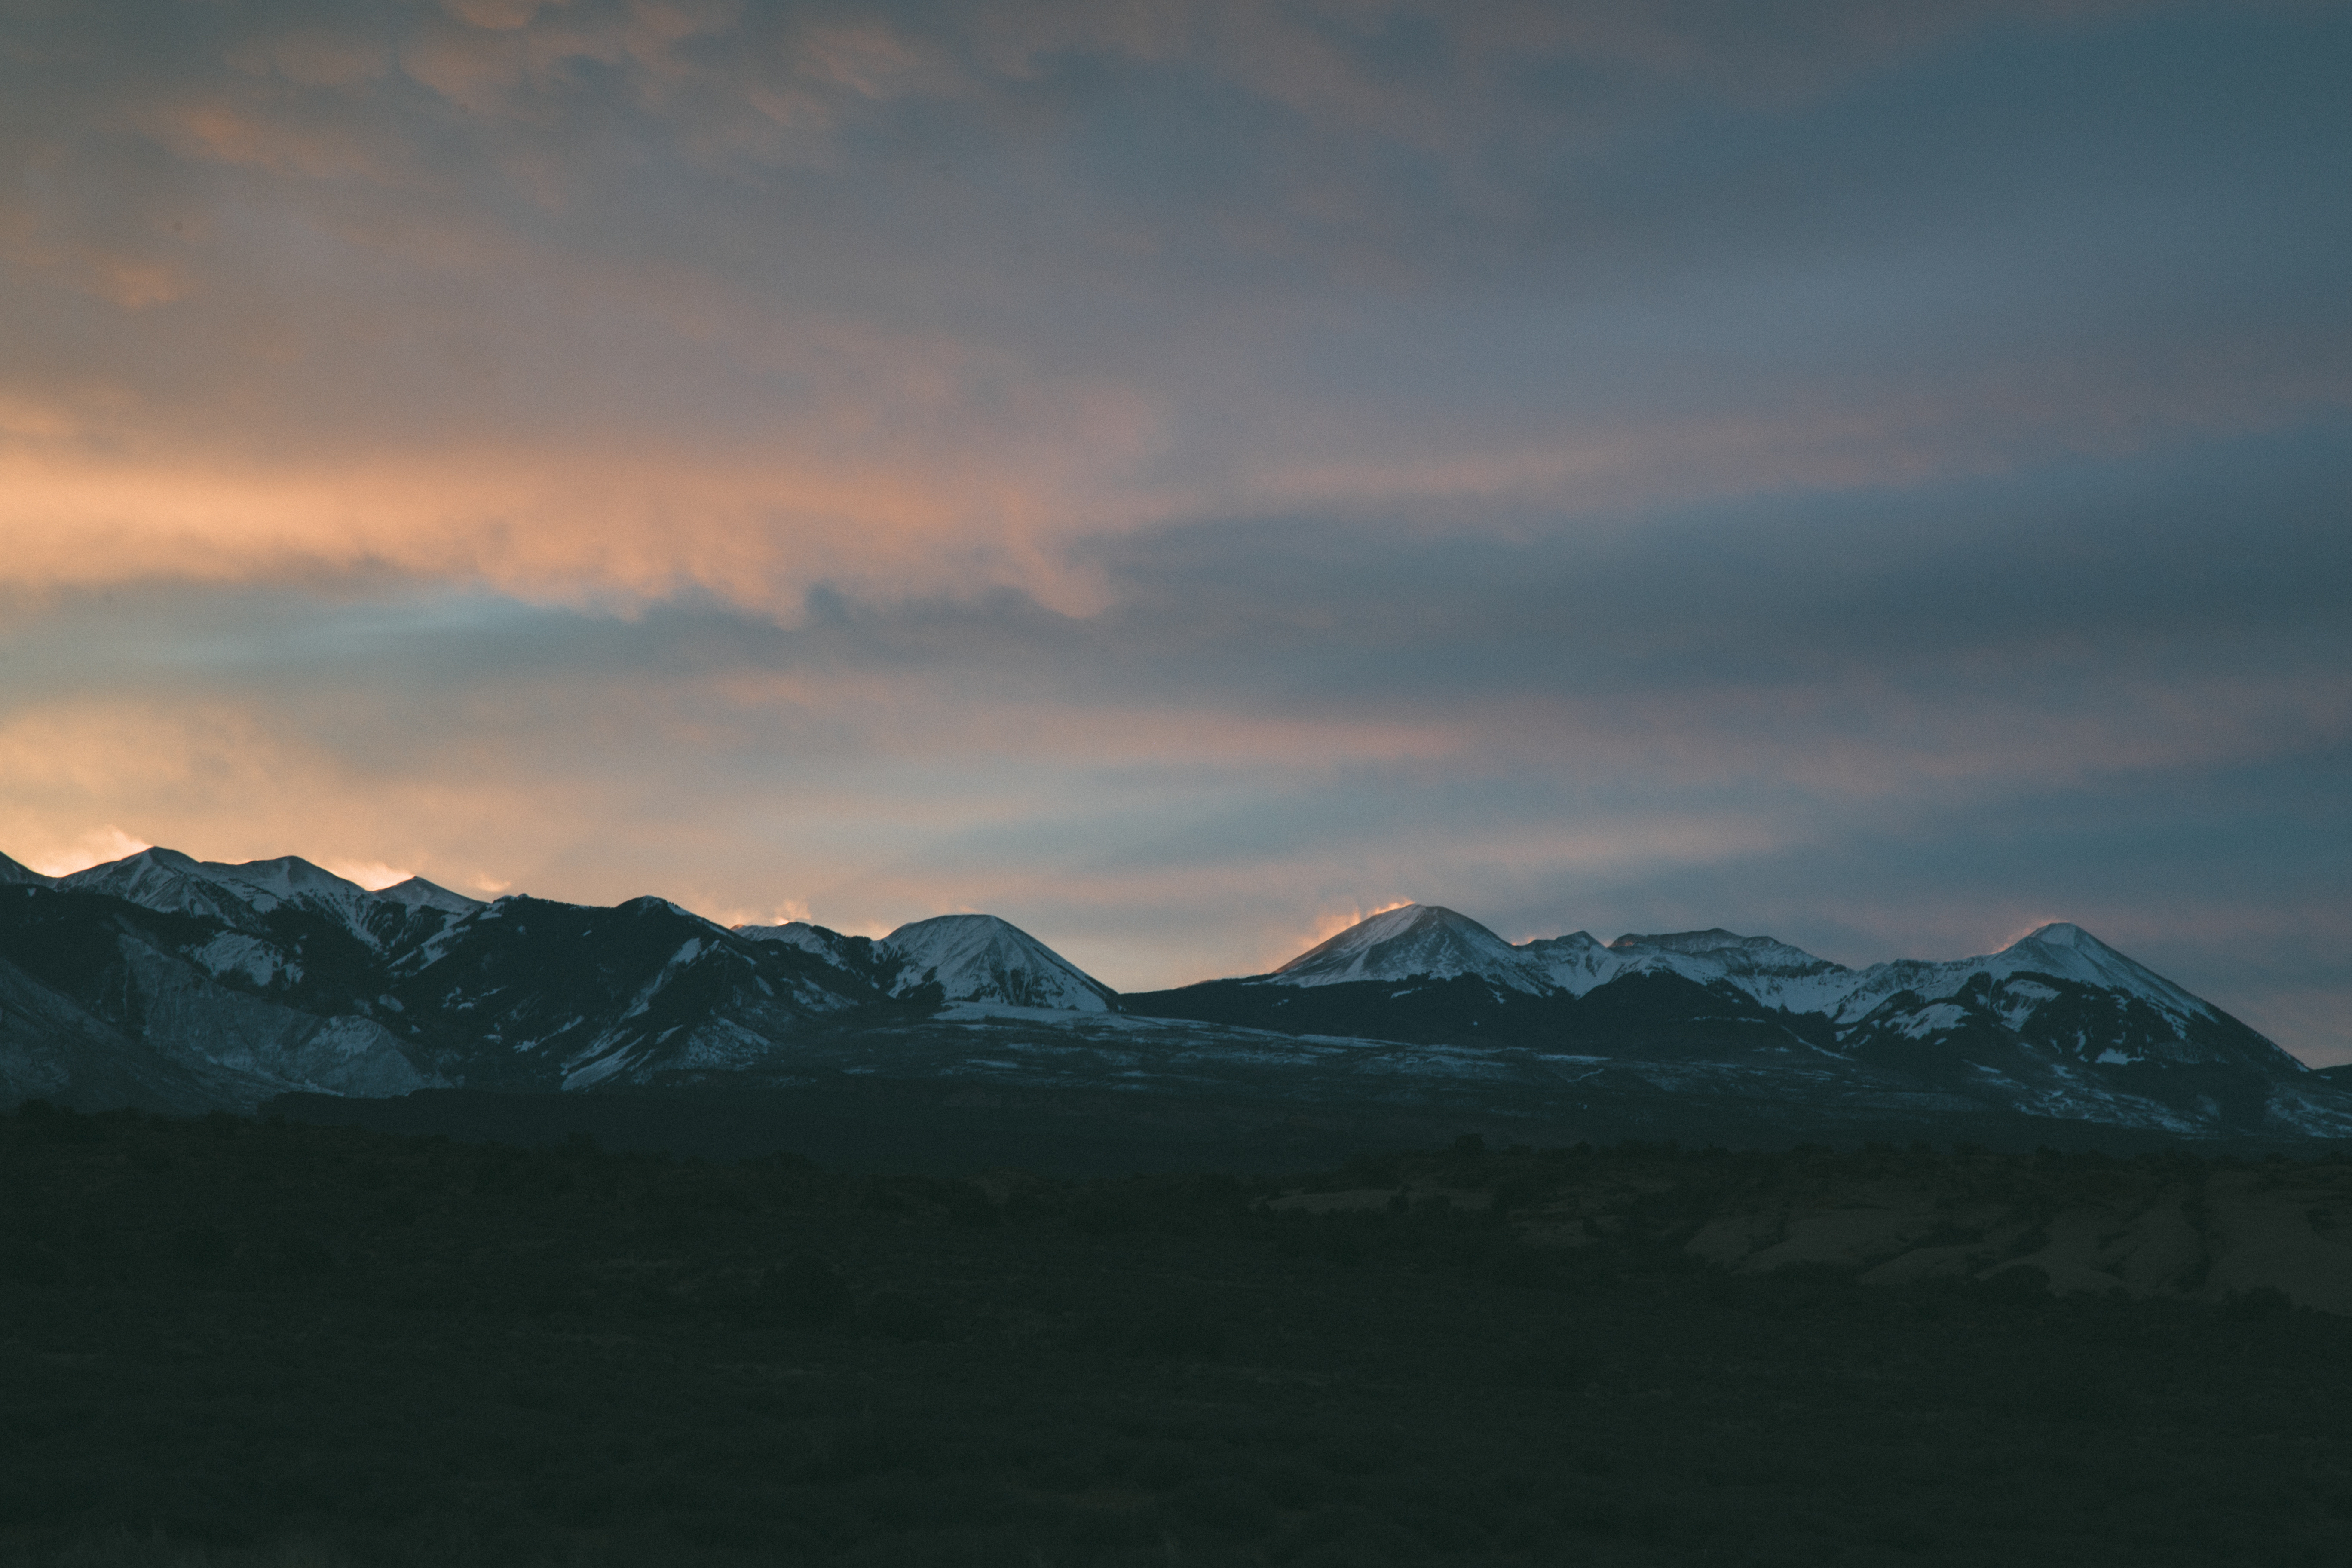
landscape, nature, horizon, mountain, snow, cloud, sky, sunrise, sunset, sunlight, morning, hill, dawn, mountain range, dusk, evening, weather, summit, alps, plateau, landform, meteorological phenomenon, geographical feature, atmospheric phenomenon, mountainous landforms